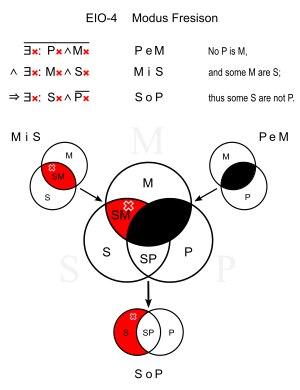
Fresison est un terme de la logique aristotélicienne désignant un des cinq syllogismes de la quatrième figure des vingt-quatre modes. Il comprend une majeure de type E, une mineure de type I et une conclusion de type O, c'est-à-dire une majeure universelle négative, une mineure particulière affirmative et une conclusion particulière négative.